Old Indian Meeting House

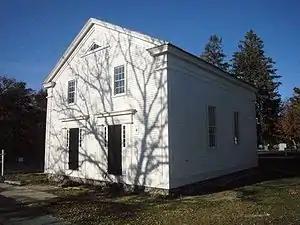

The Old Indian Meeting House (also known as the Old Indian Church) is a historic meeting house at 410 Meetinghouse Road in Mashpee, Massachusetts. Built in 1758, the meetinghouse is the oldest Native American church in the eastern United States. The building was listed on the National Register of Historic Places in 1998.